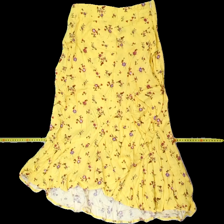
View: front
Type: Skirt
Category: Ladies
Brand: Kappahl
Colors: Yellow, Pink, Black, Multicolor
Material: 74% viscose, 26% cotton
Pattern: Floral print
Cut: Loose
Size: 38
Season: Summer
Smell: Minor
Price range: 100-150
Recommended usage: Reuse